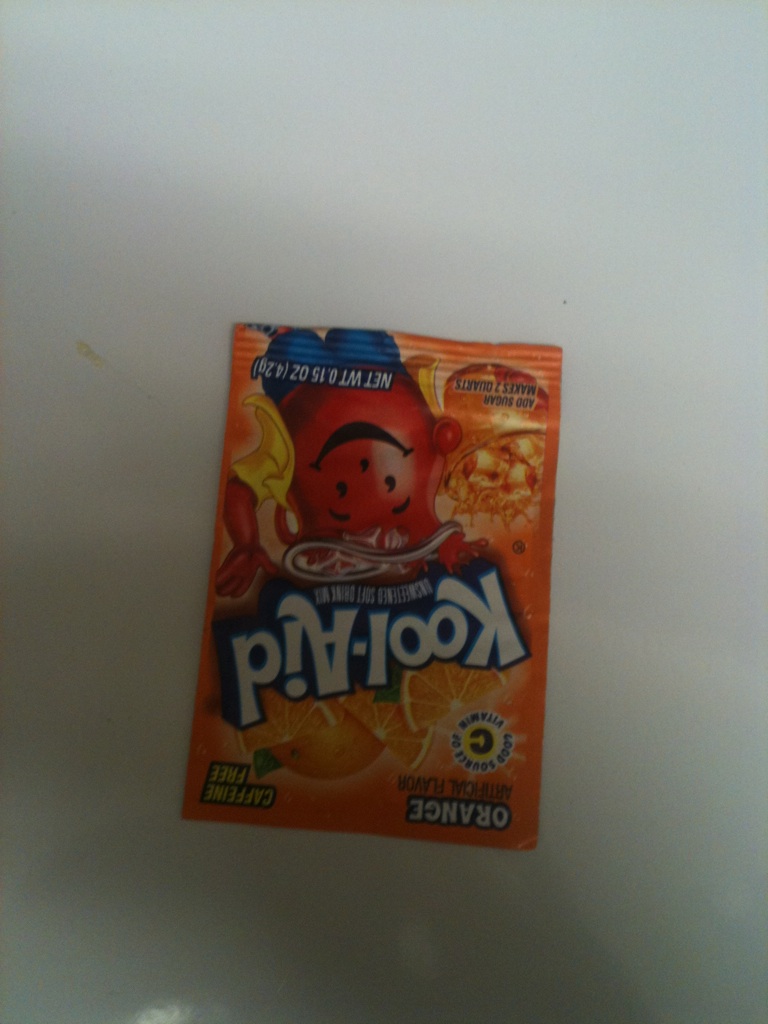Question: What flavor is this?
Answer: orange